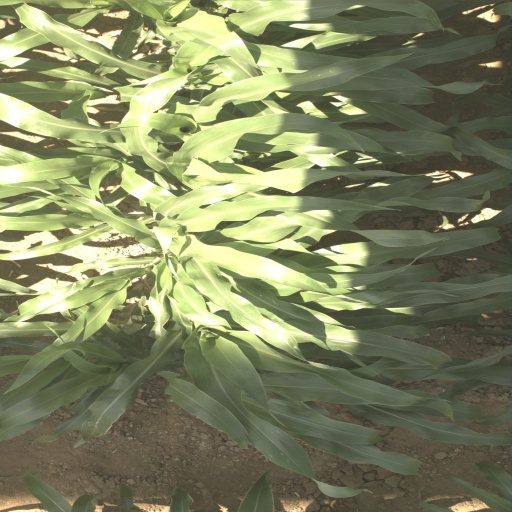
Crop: sorghum